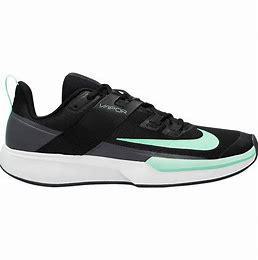
Brand: Nike
Model: Court Vapor Lite